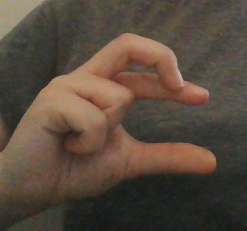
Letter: thal